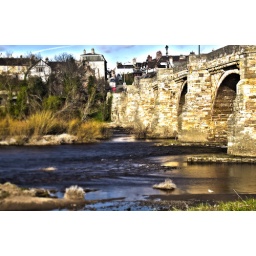
5 exposures combined to create this image of the bridge accross the river tyne in Corbridge, Northumberland.